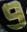
Number: 9